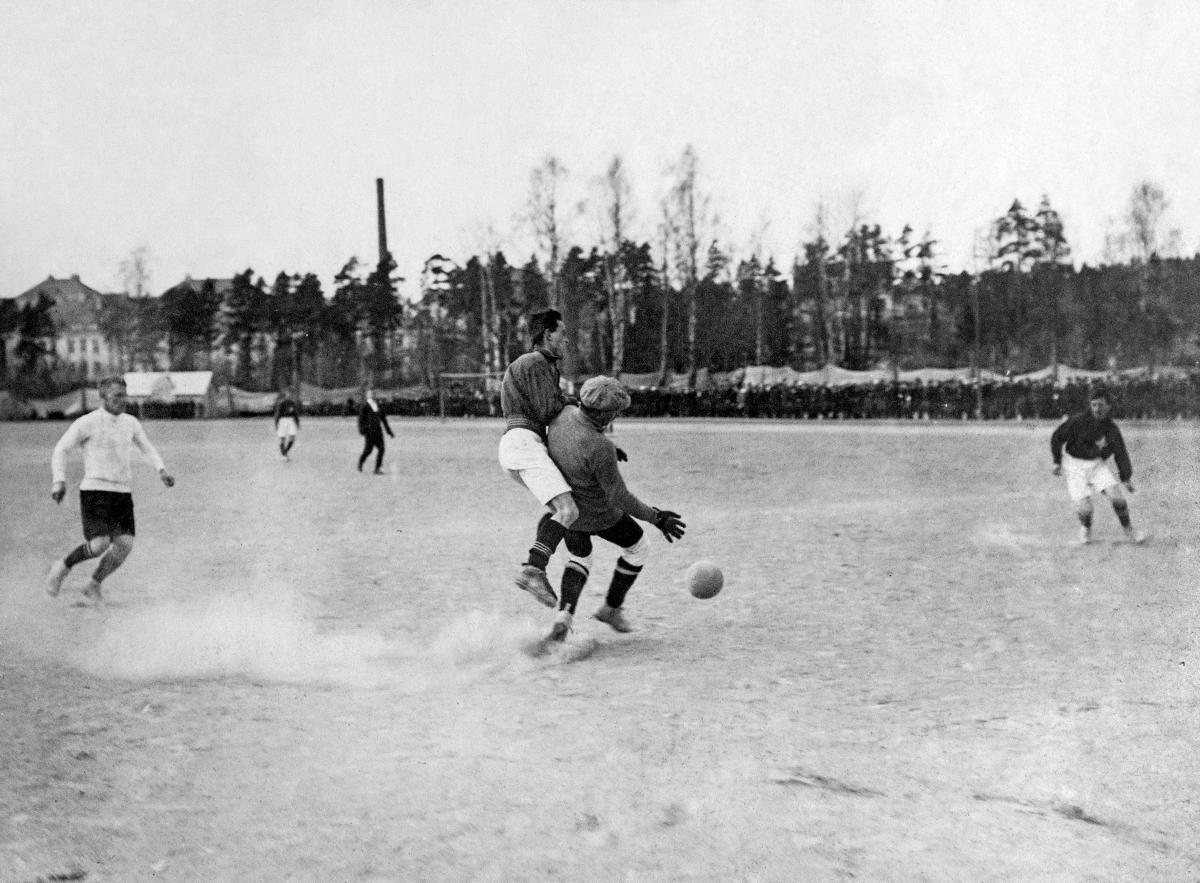
Jalkapallo-ottelu IFK-HJK
Soccer match IFK-HJK
sisällön kuvaus: HJK:n maalivahtia Niilo Tammisaloa ahdistellaan IFK:n (Idrottsföreningen Kamraterna) ja HJK:n (Helsingin Jalkapalloklubi) välisessä loppuottelussa Eläintarhan urheilukentällä Helsingissä 20.5.1917. HJK voitti ottelun 3-1. sisällön kuvaus: The goalkeeper of HJK Niilo Tammisalo gets harassed in the final soccer match between IFK (Idrottsföreningen Kamraterna) and HJK (Helsingin Jalkapalloklubi) on Eläintarha sports field in Helsinki 20.5.1917. HJK won the match 3-1.
Vuosi: 1917
Paikka: Suomi; Suomi, Uusimaa, Helsinki
Aiheet: Tammisalo, Niilo; jalkapallo; ottelut; toiminta; football; matches (sports contests); soccer; match; football players; action; fotboll; matcher